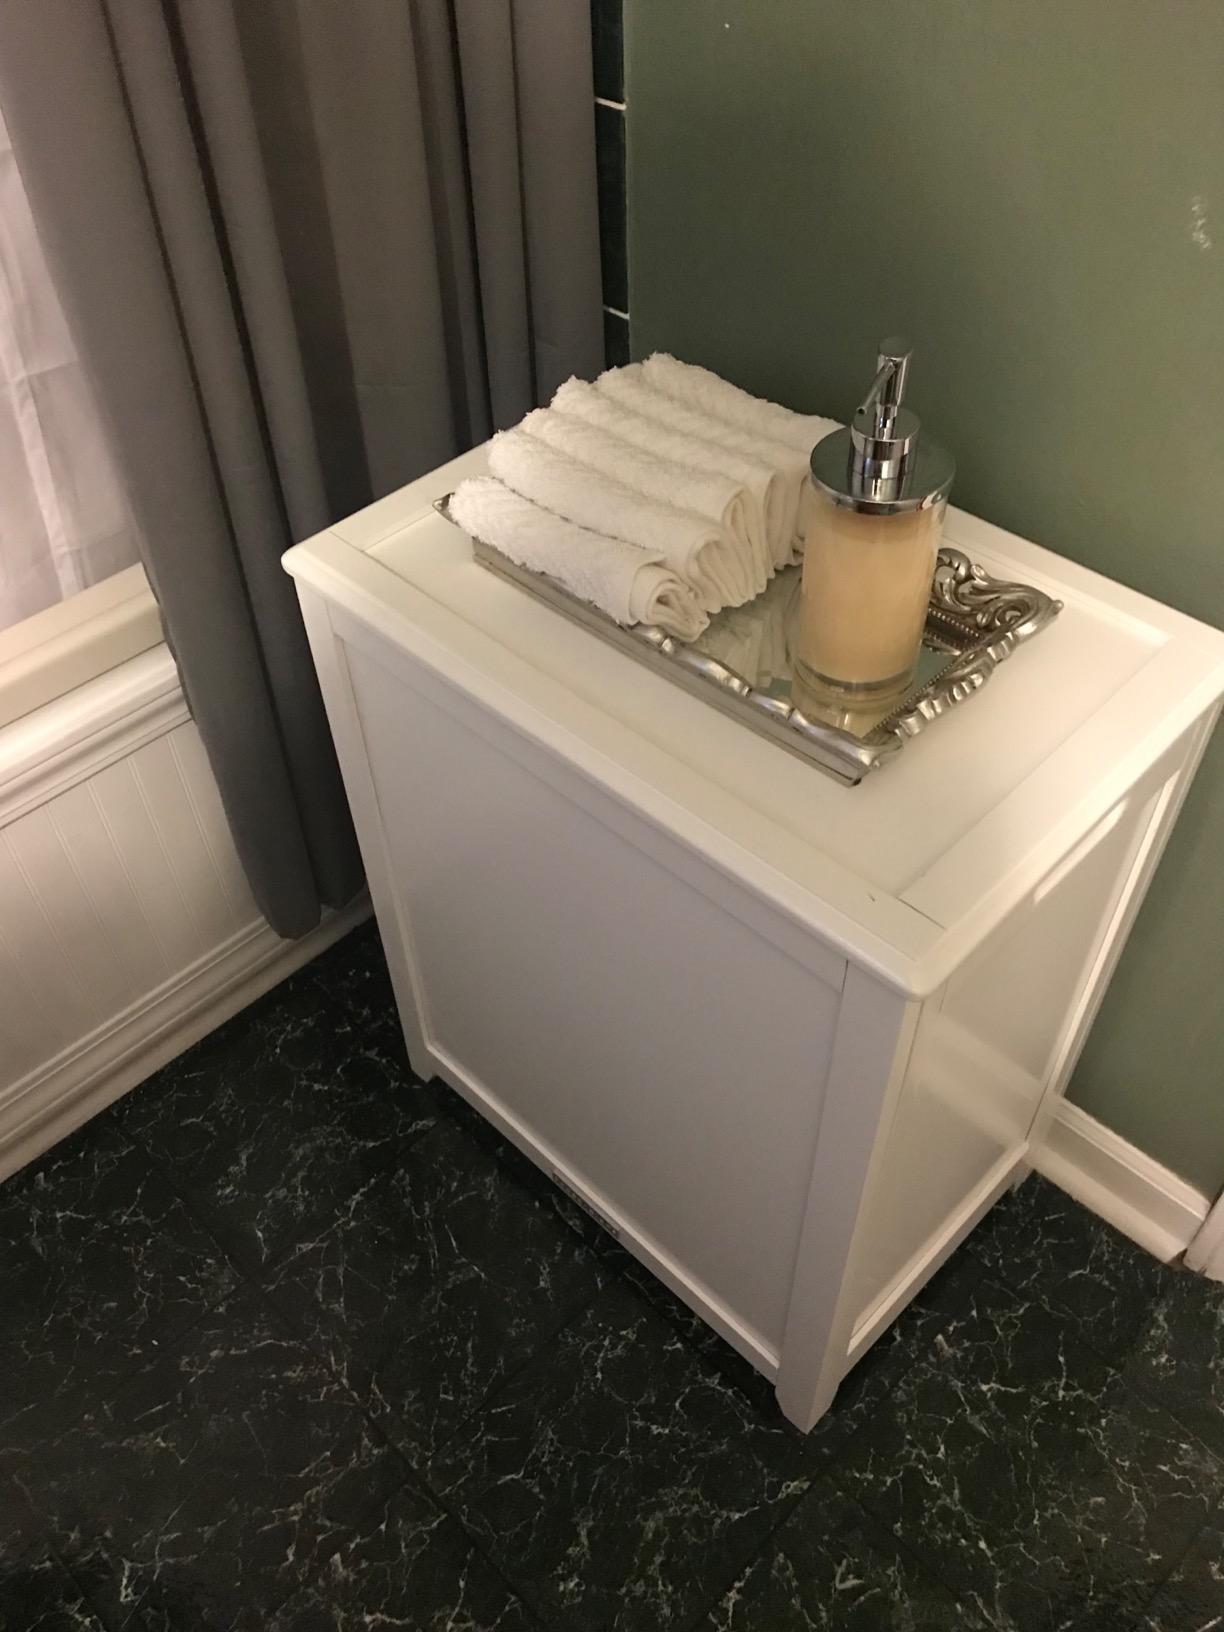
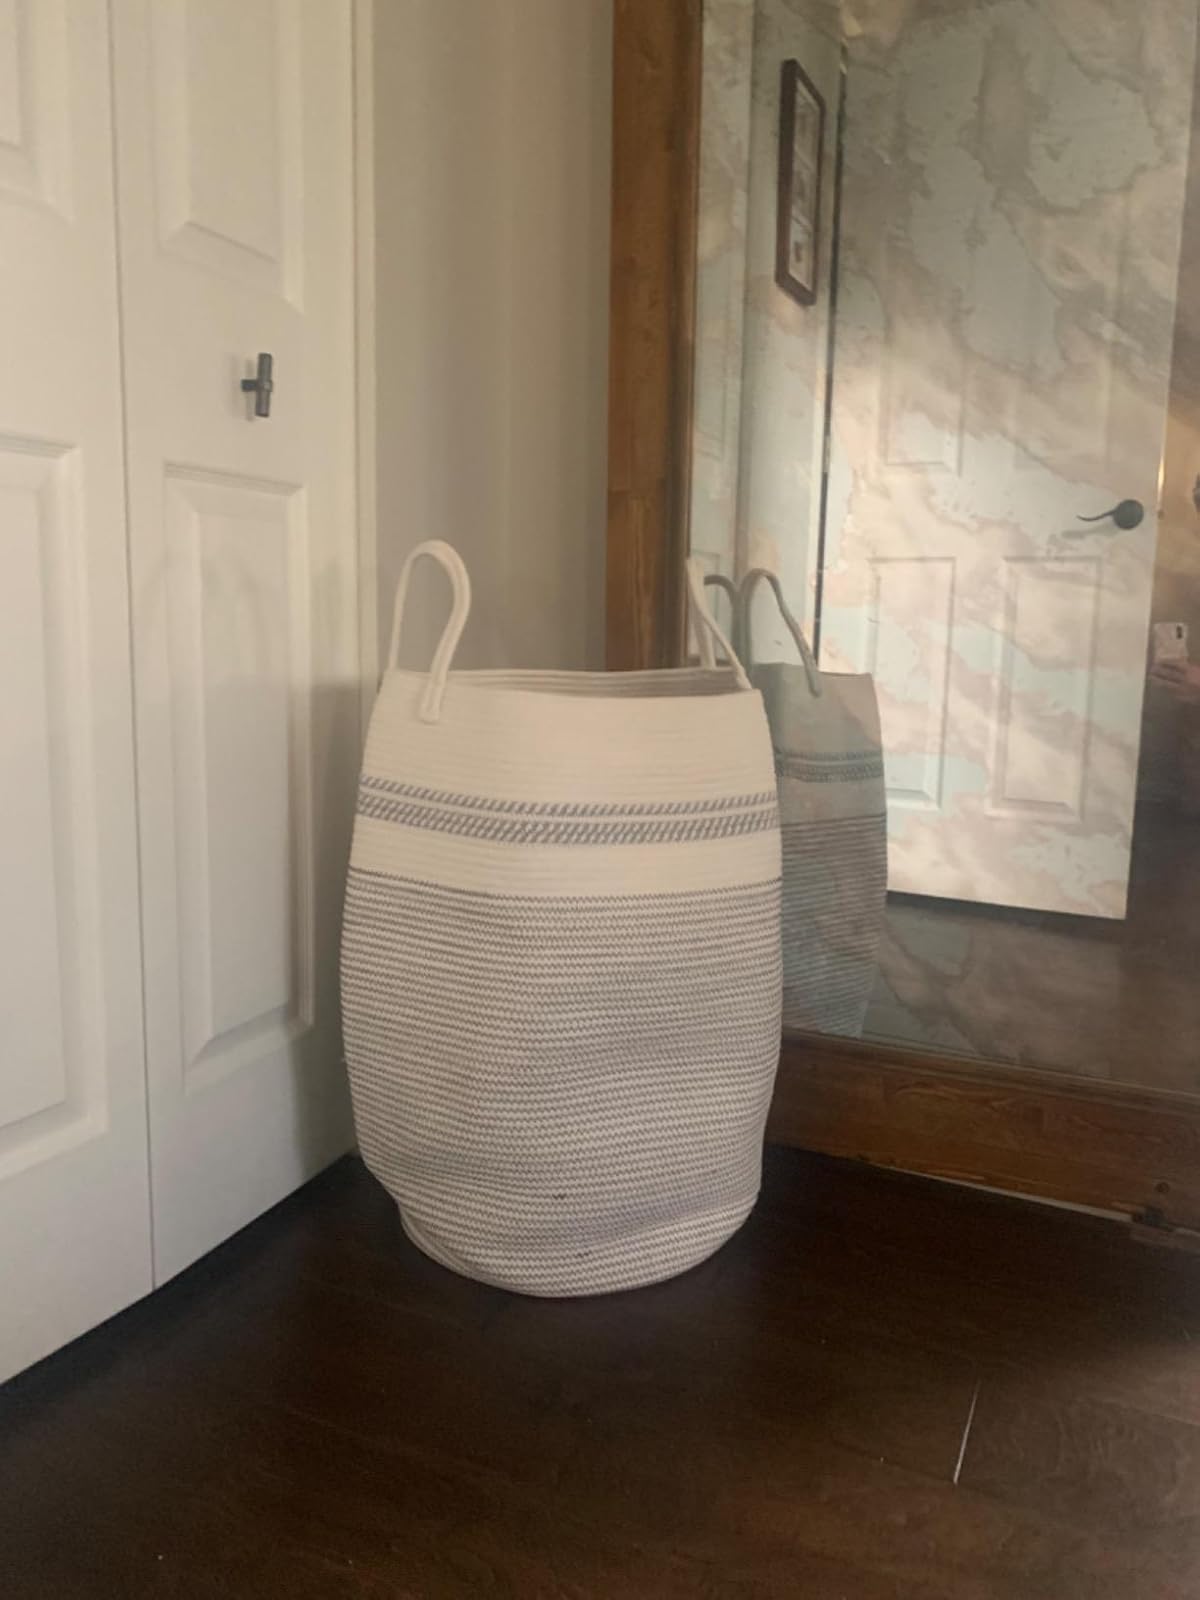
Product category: items_hamper
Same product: no